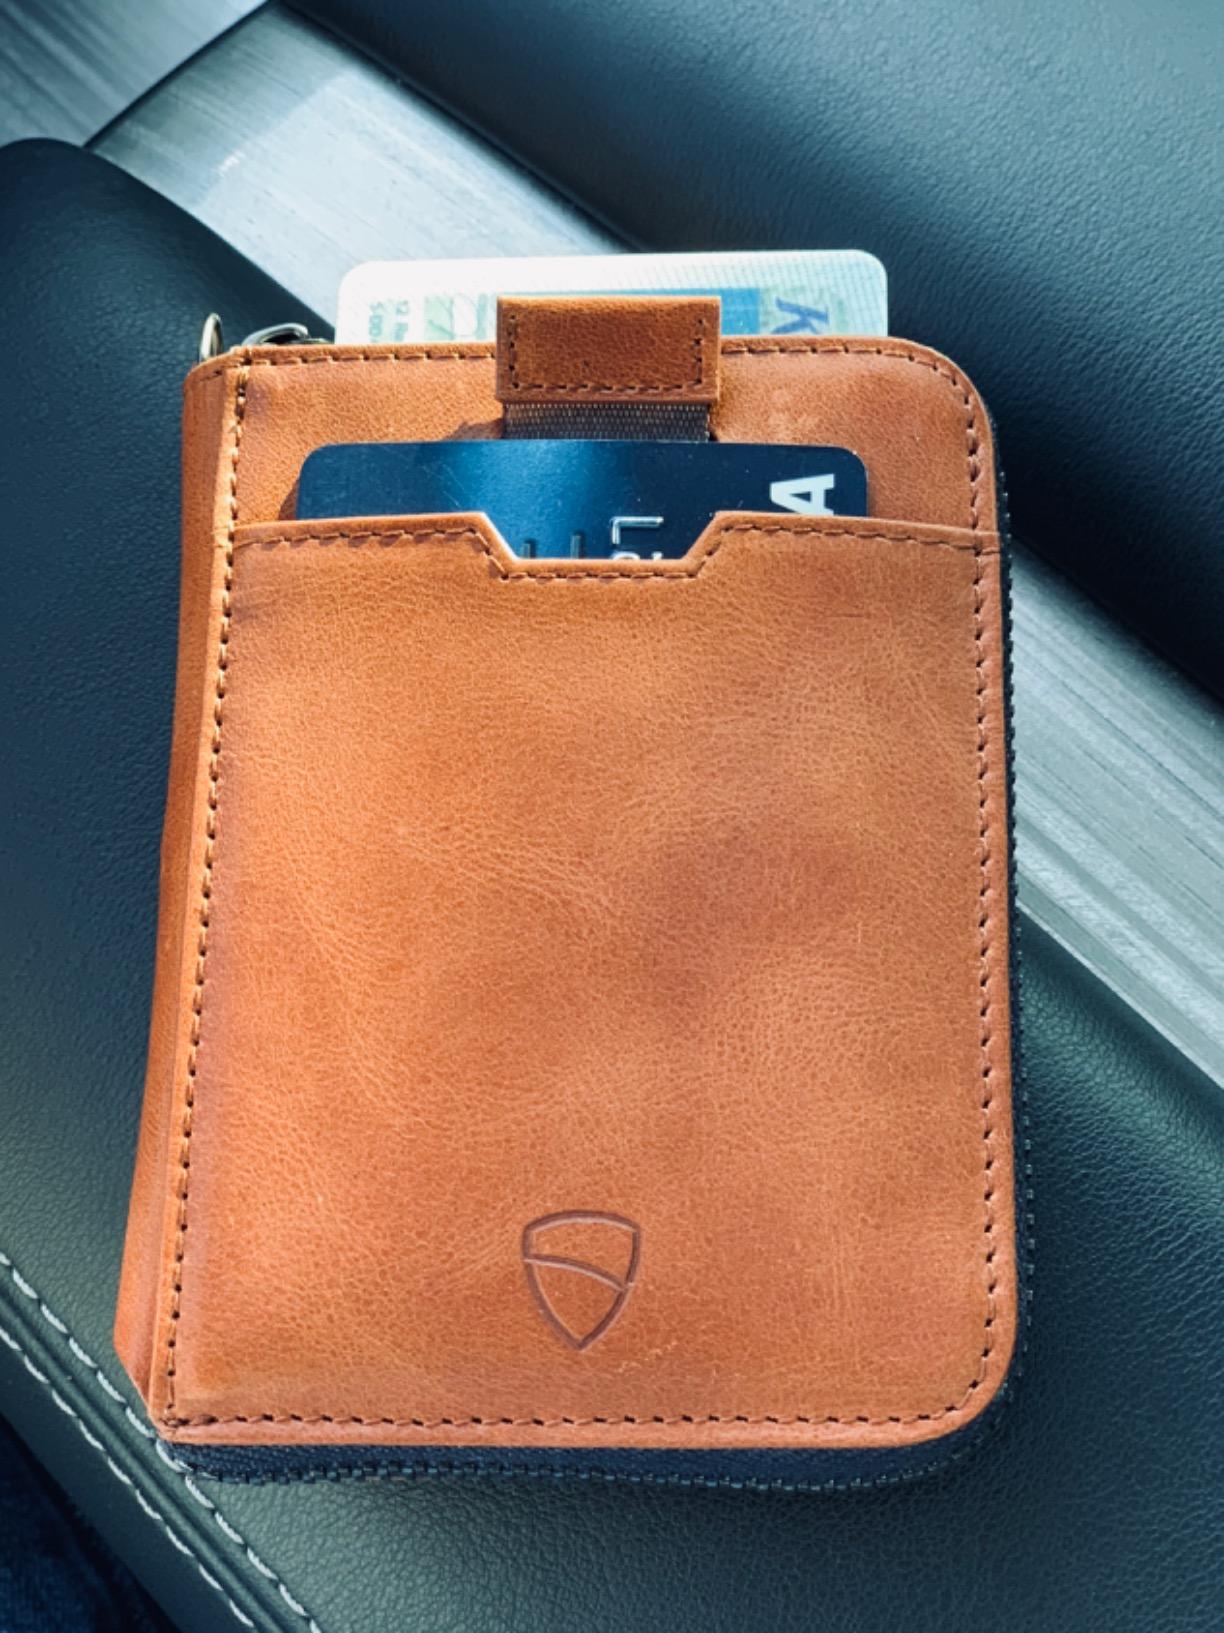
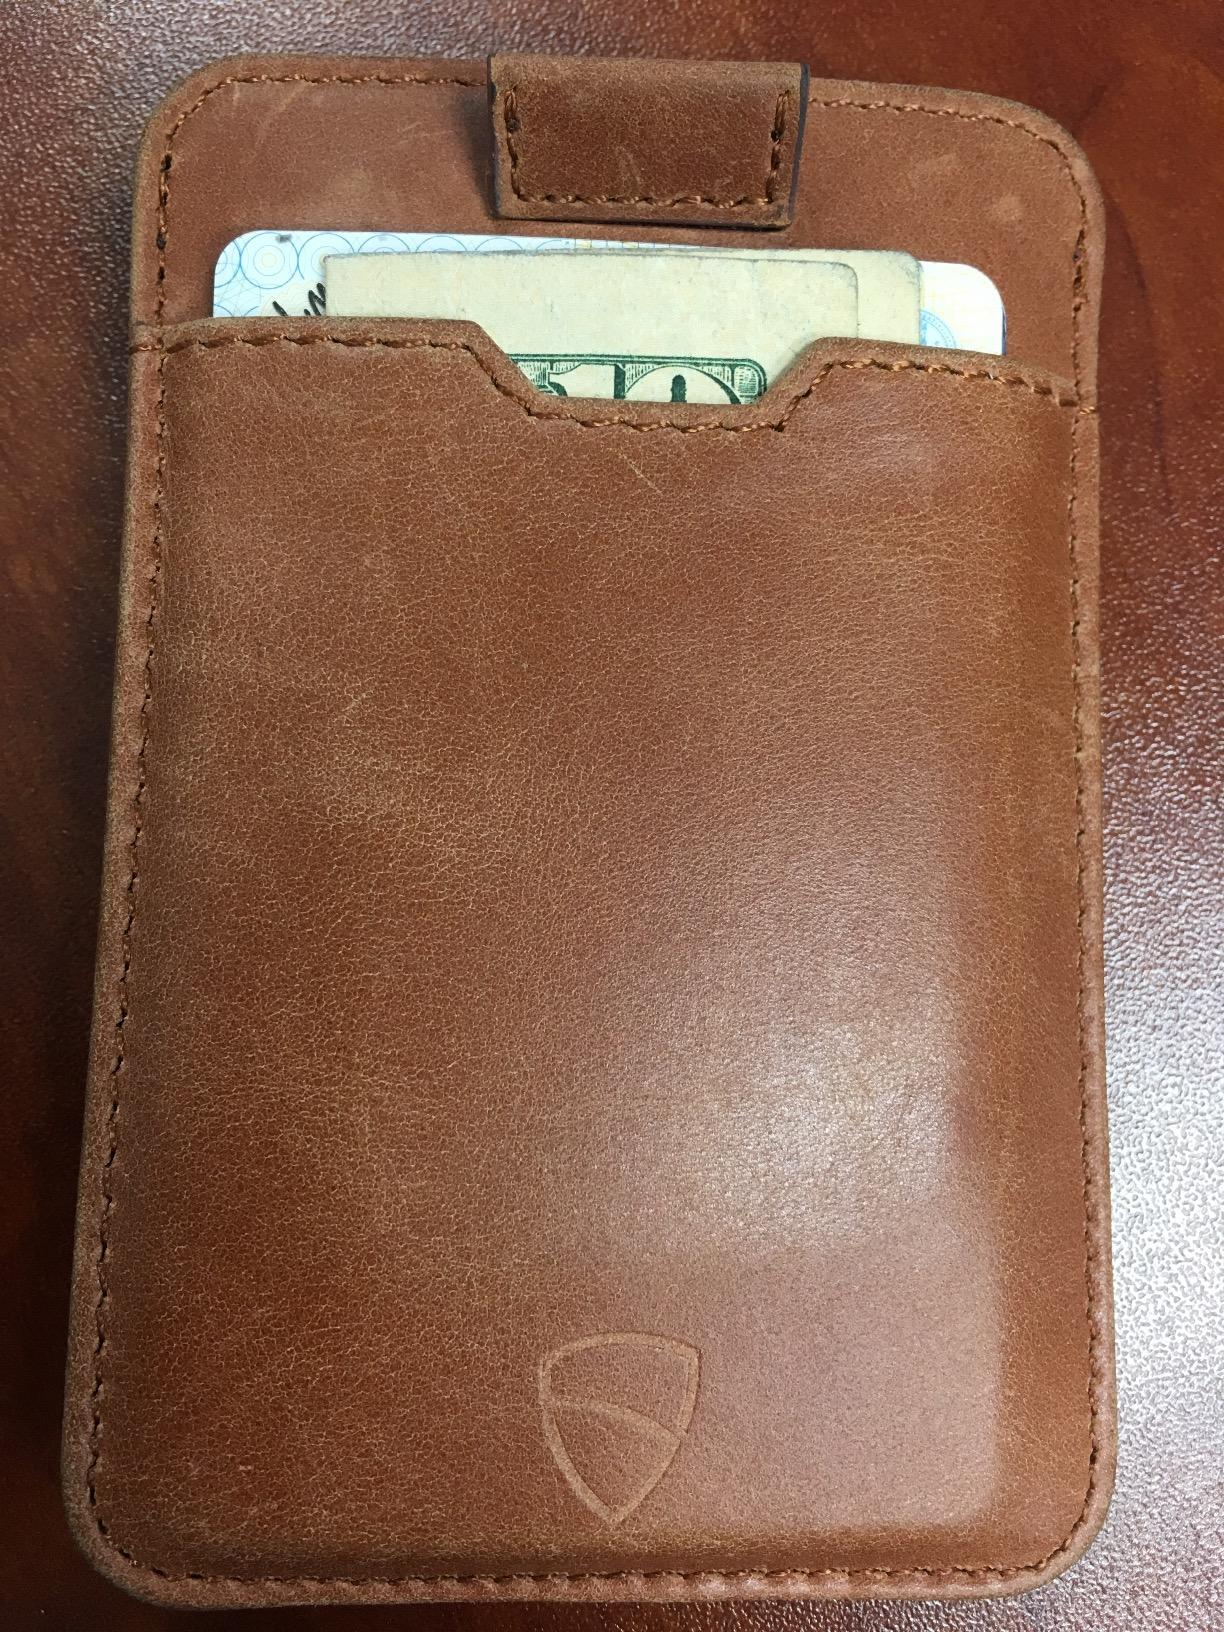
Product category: accessories_wallet
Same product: no